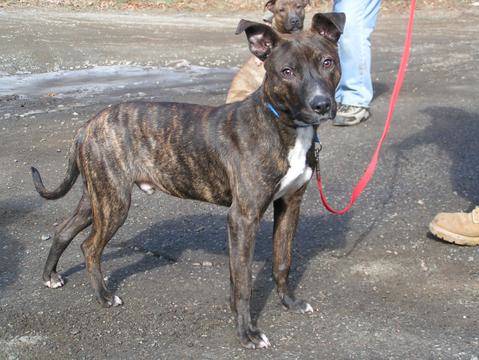
Label: dog